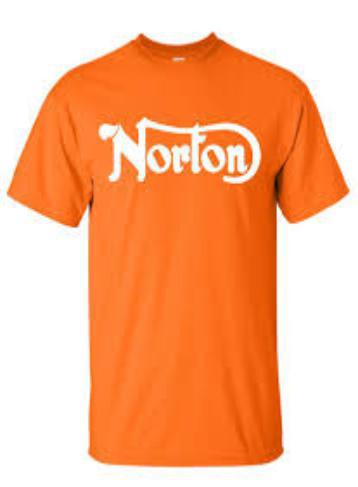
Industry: Necessities